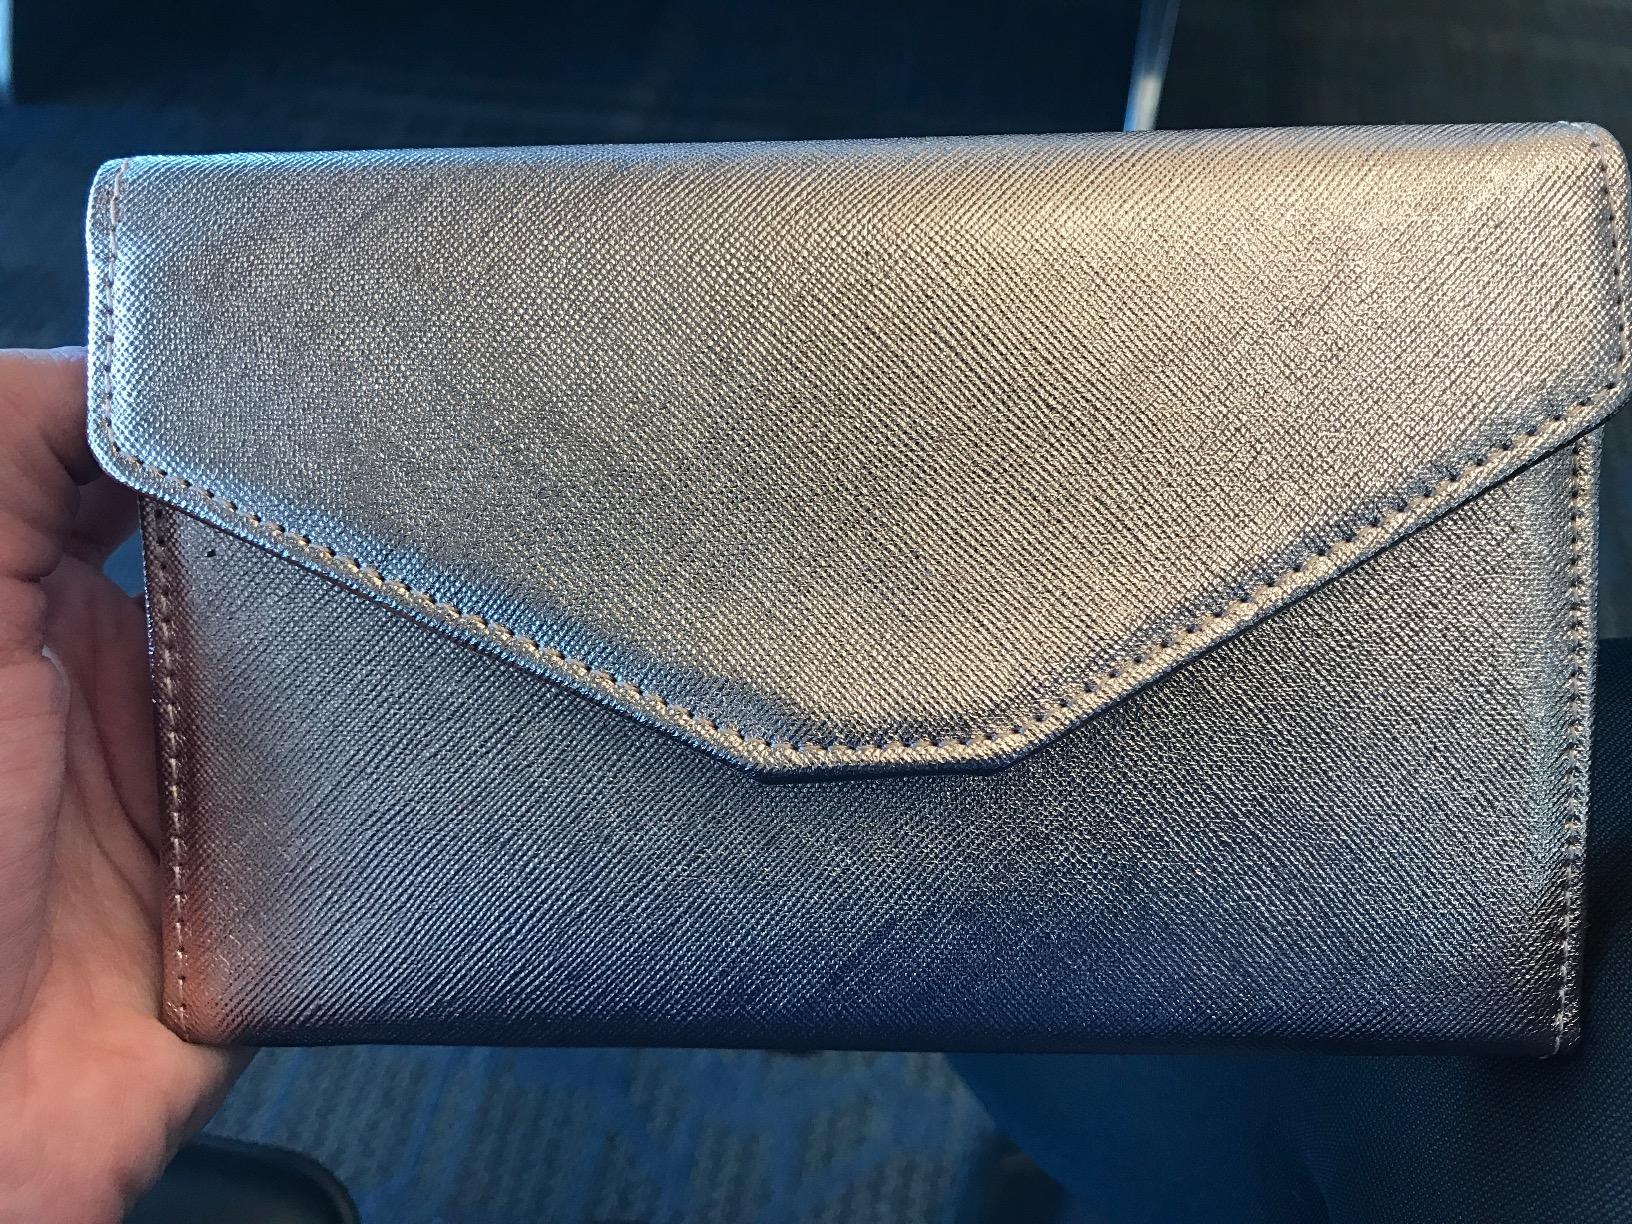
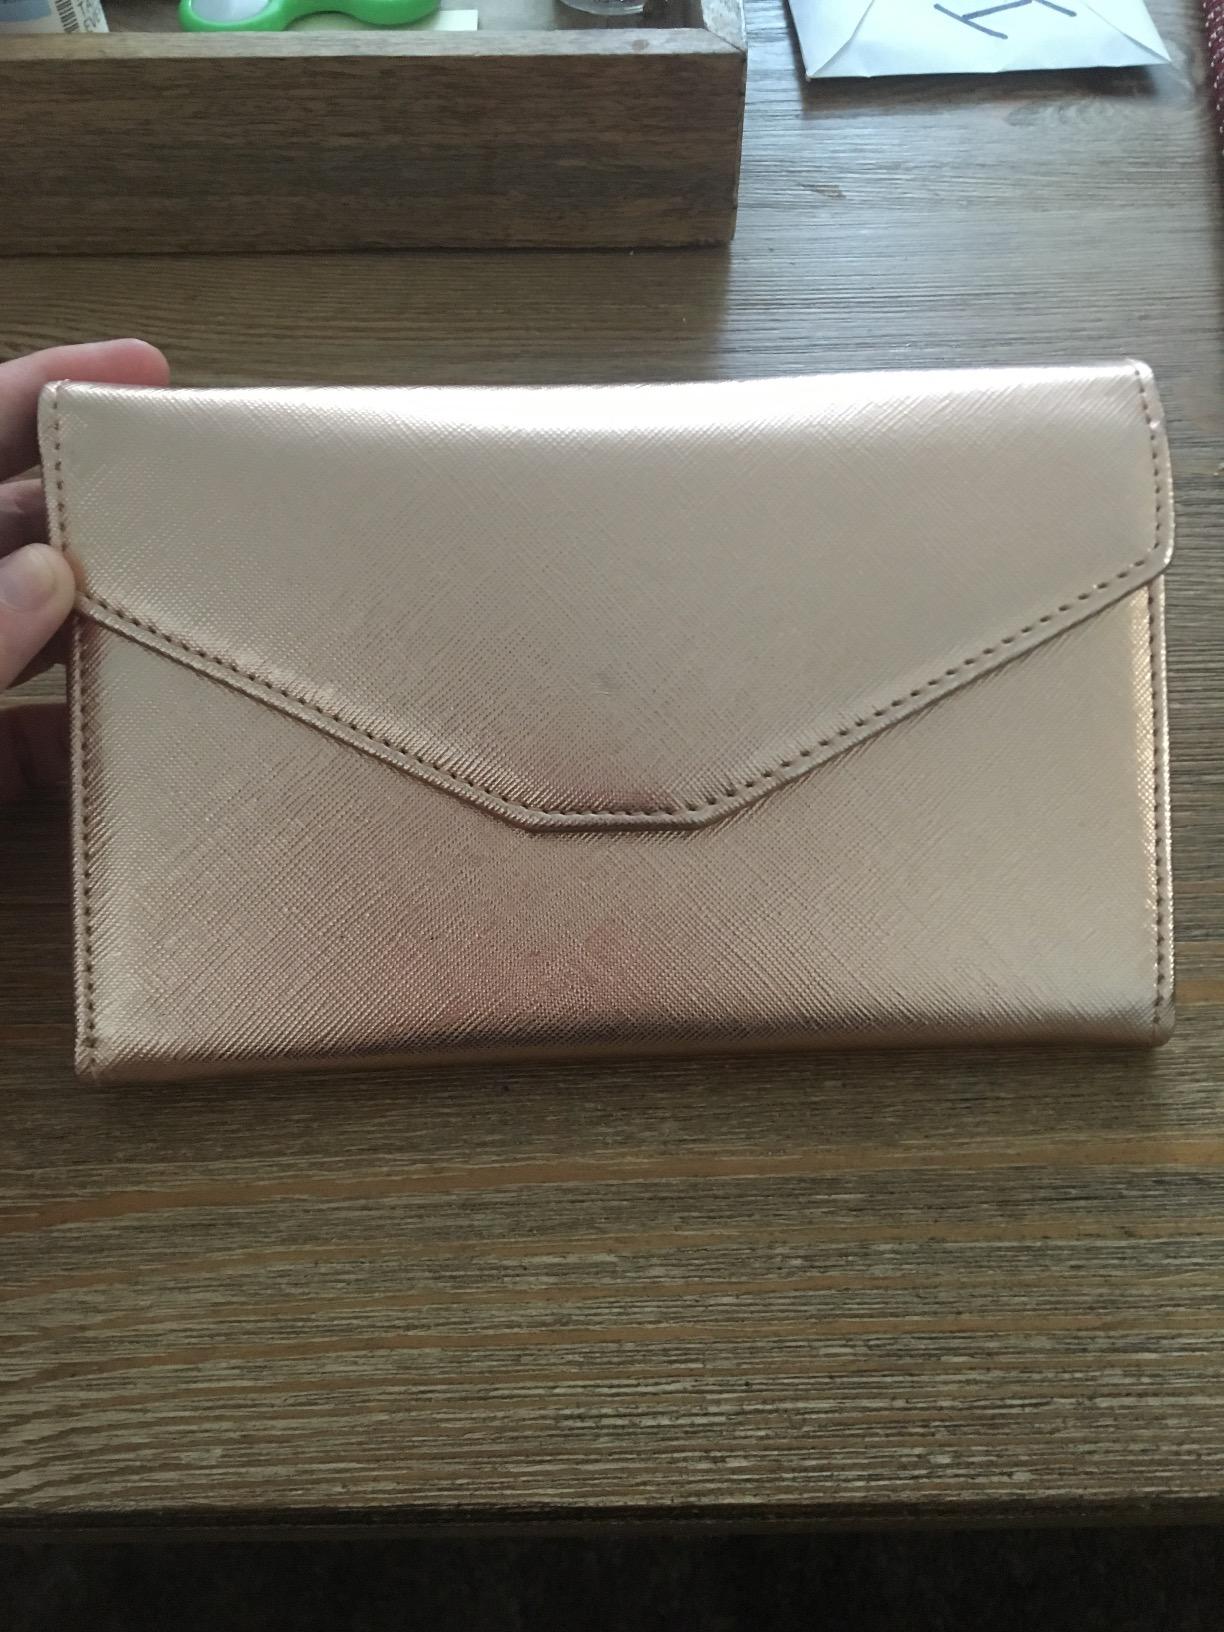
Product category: accessories_wallet
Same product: yes